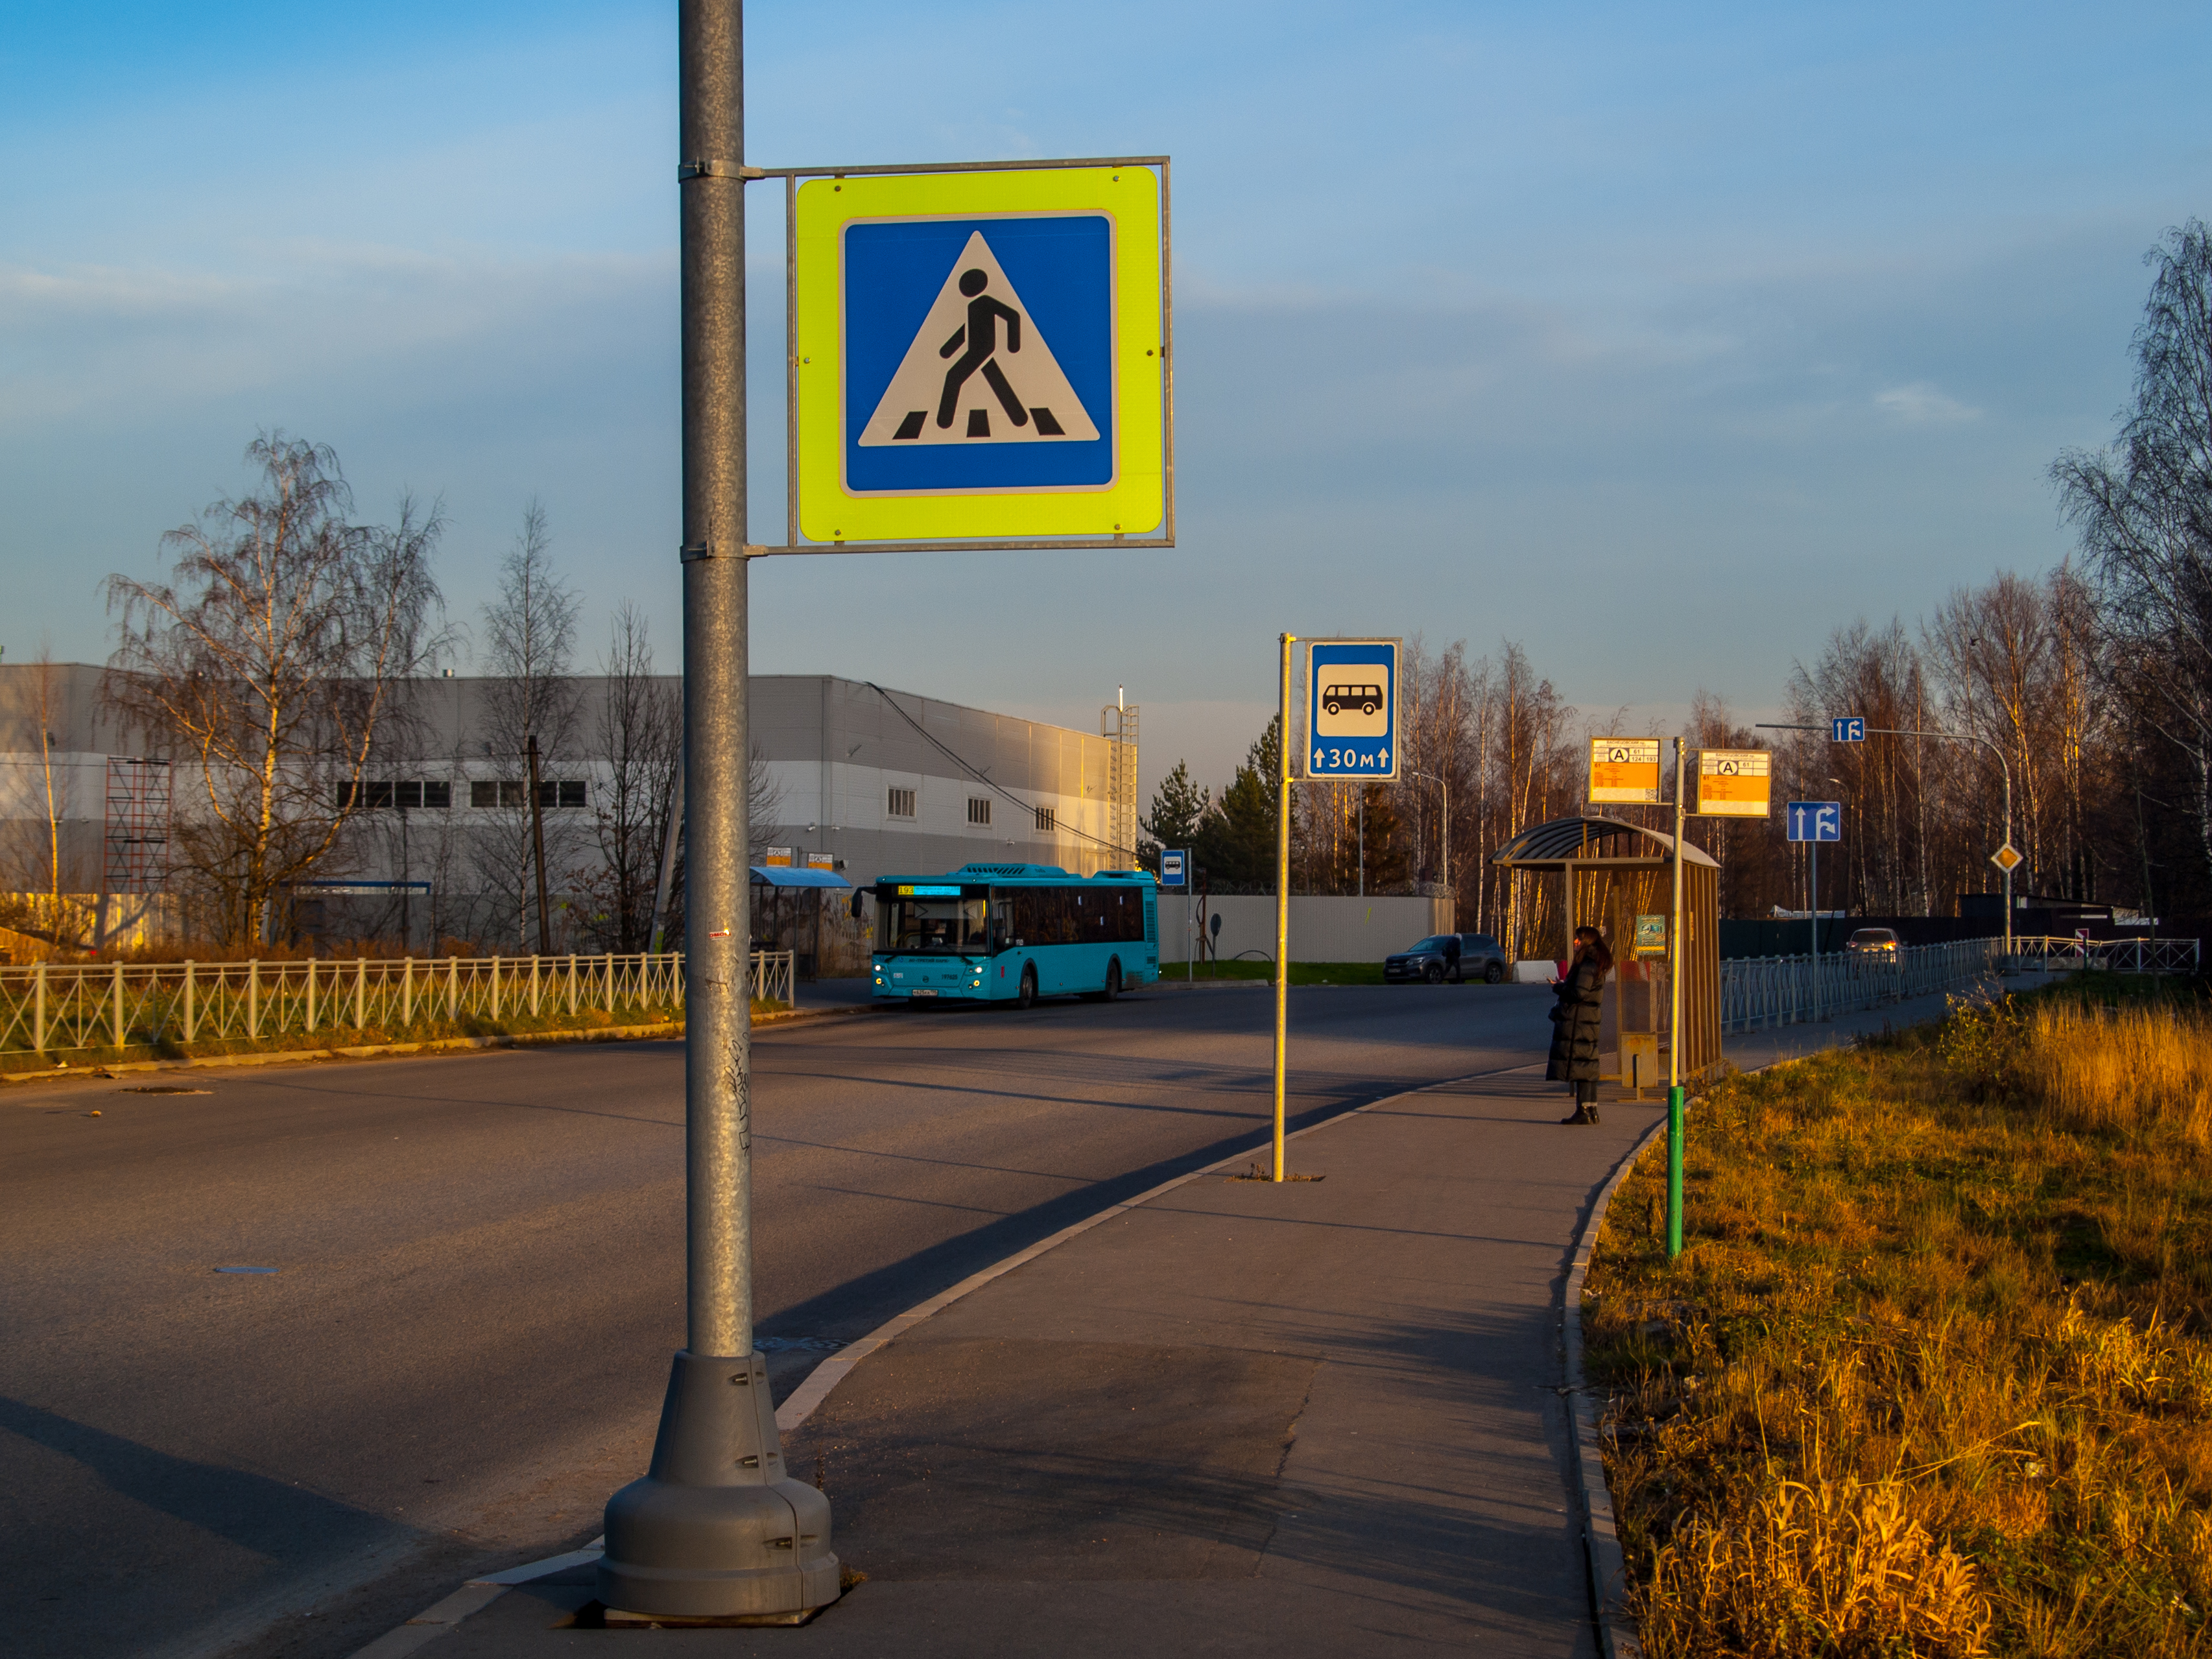
images, sky, plant, cloud, road surface, building, infrastructure, tree, asphalt, motor vehicle, yellow, thoroughfare, public space, morning, city, road, residential area, street light, gas, traffic sign, vehicle, lane, urban area, public utility, human settlement, pole, tar, signage, street, sidewalk, street sign, sign, electricity, pedestrian, highway, suburb, town, landscape, winter, light fixture, evening, grass, transport, automotive lighting, junction